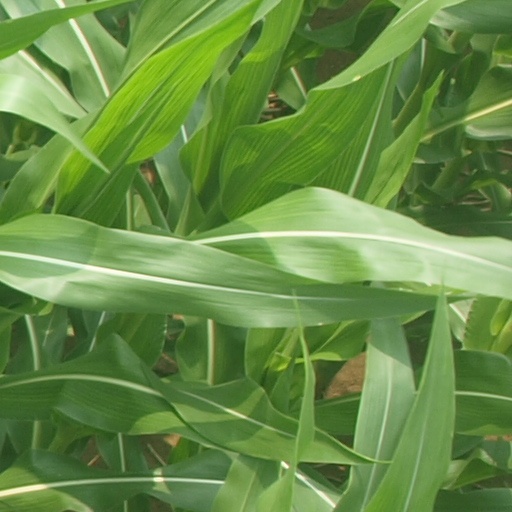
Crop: maize; corn